Piano–vocal score

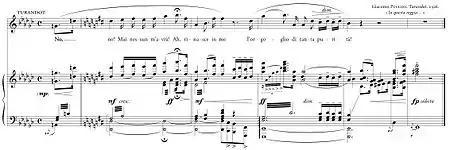
Example of a vocal score (Giacomo Puccini's "Turandot").

A vocal score or piano–vocal score is a music score of an opera, or a vocal or choral composition written for orchestral accompaniment, such as an oratorio or cantata. In a piano–vocal score, the vocal parts are written out in full, but the accompaniment is reduced and adapted for keyboard (usually piano). The music is usually reduced to two staves; however, more staves, a second keyboardist (piano four hands), or a second keyboard part can be added, as needed.